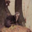
Label: otter